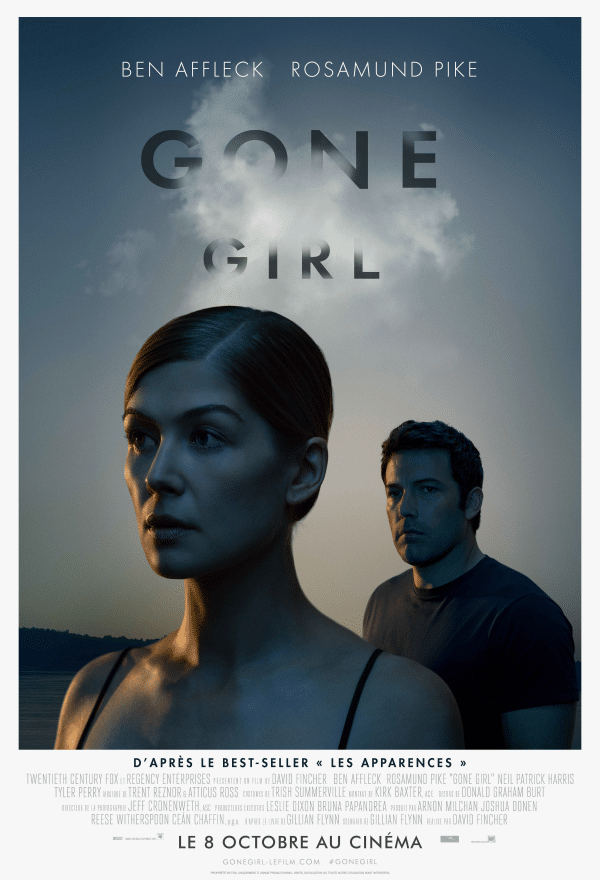
Gender: women